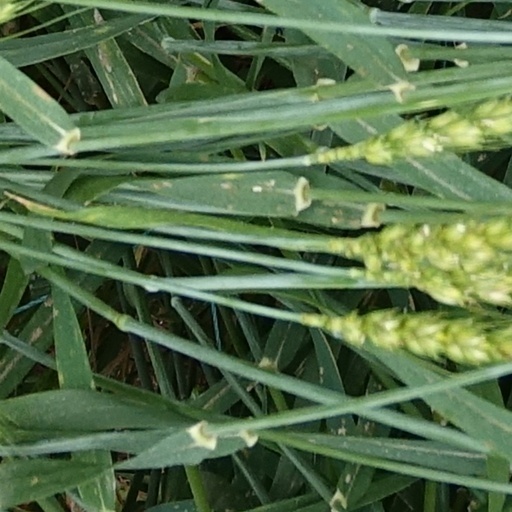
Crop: wheat